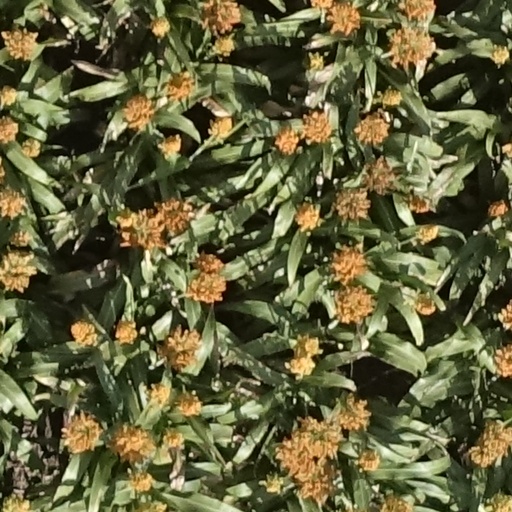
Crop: sorghum